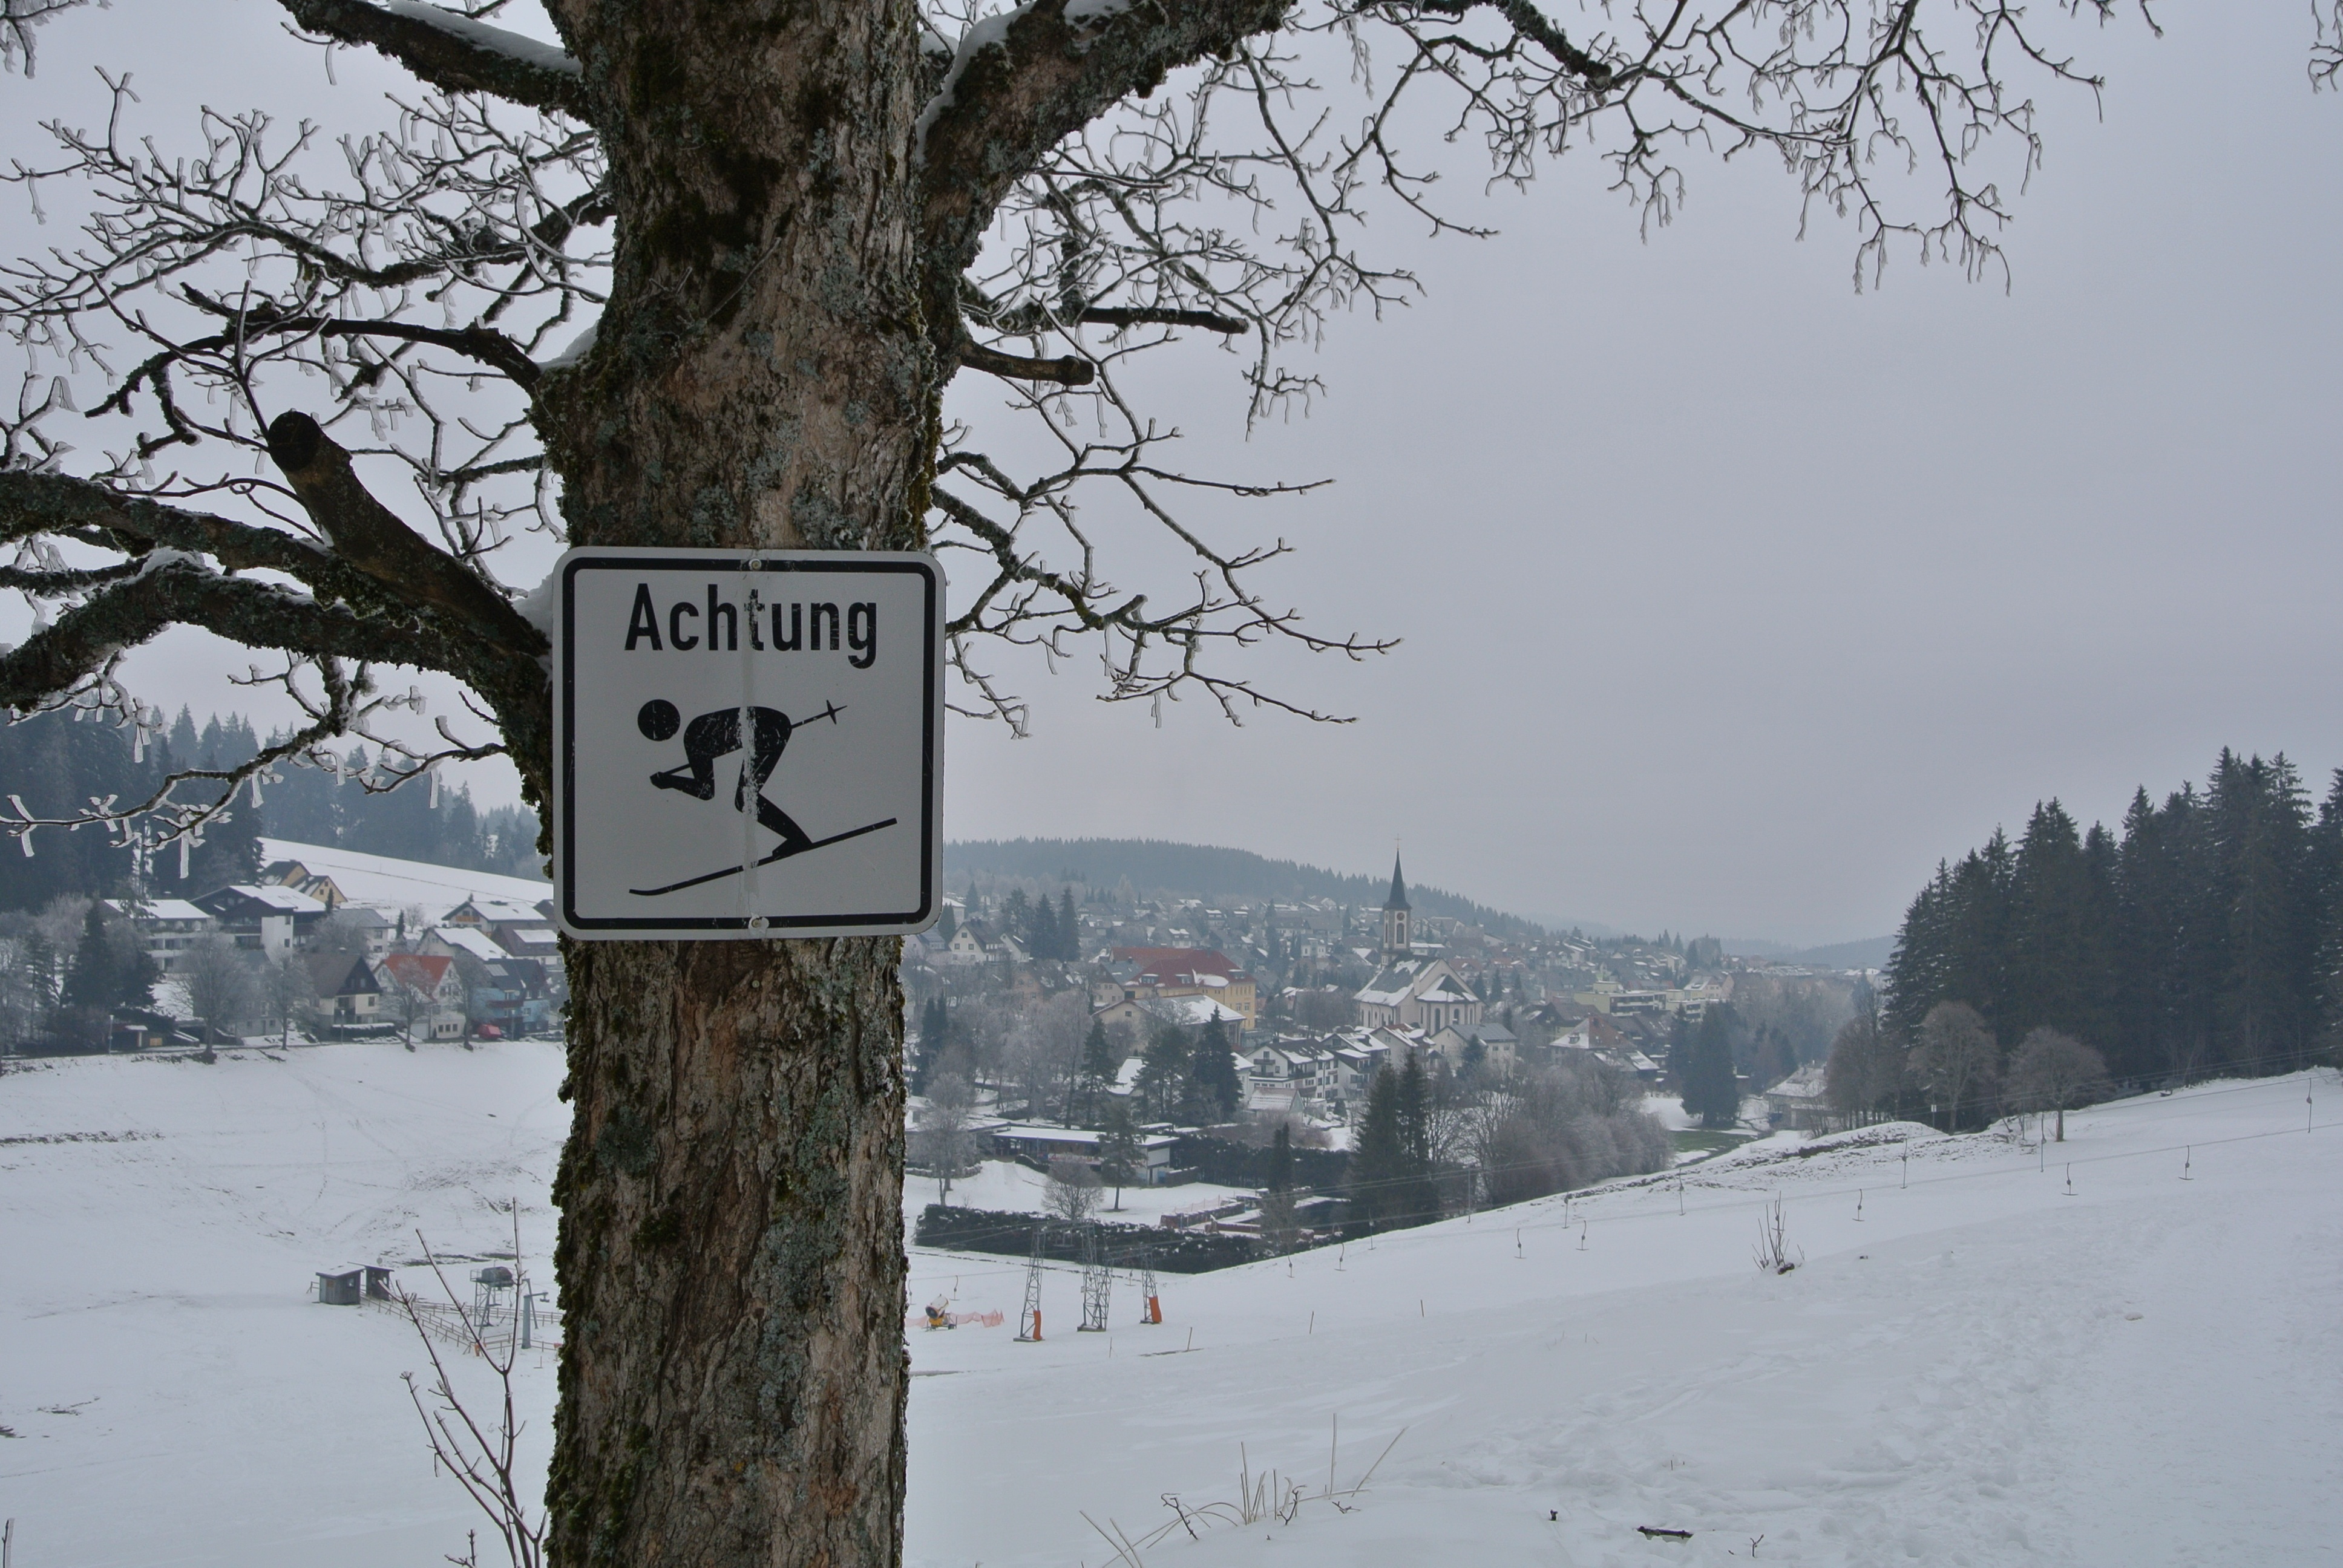
tree, snow, winter, hiking, weather, skiing, season, ski, germany, warning, skier, freezing, black forest, achtung, watch out, woody plant